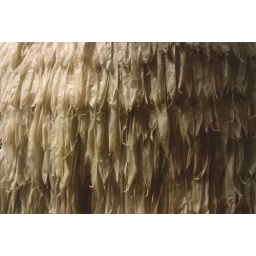
Art In Reading 1994Performance: &amp;quot;From the Ruins&amp;quot;Giant Bird cladding detail:Feathers cut from plastic bags over withie frame.